Shakespeare's Pizza

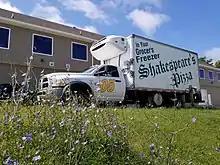
A Shakespeare's frozen pizza delivery truck

Frozen Shakespeare's pizza is available at grocery stores in Columbia, Mid-Missouri, Kansas City, St. Louis and Springfield. It is also available for purchase online and ships to 23 states including Missouri. Shakespeare's Frozen is also a popular fundraiser throughout the Midwest.